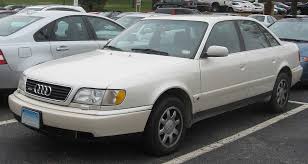
Label: noambulance